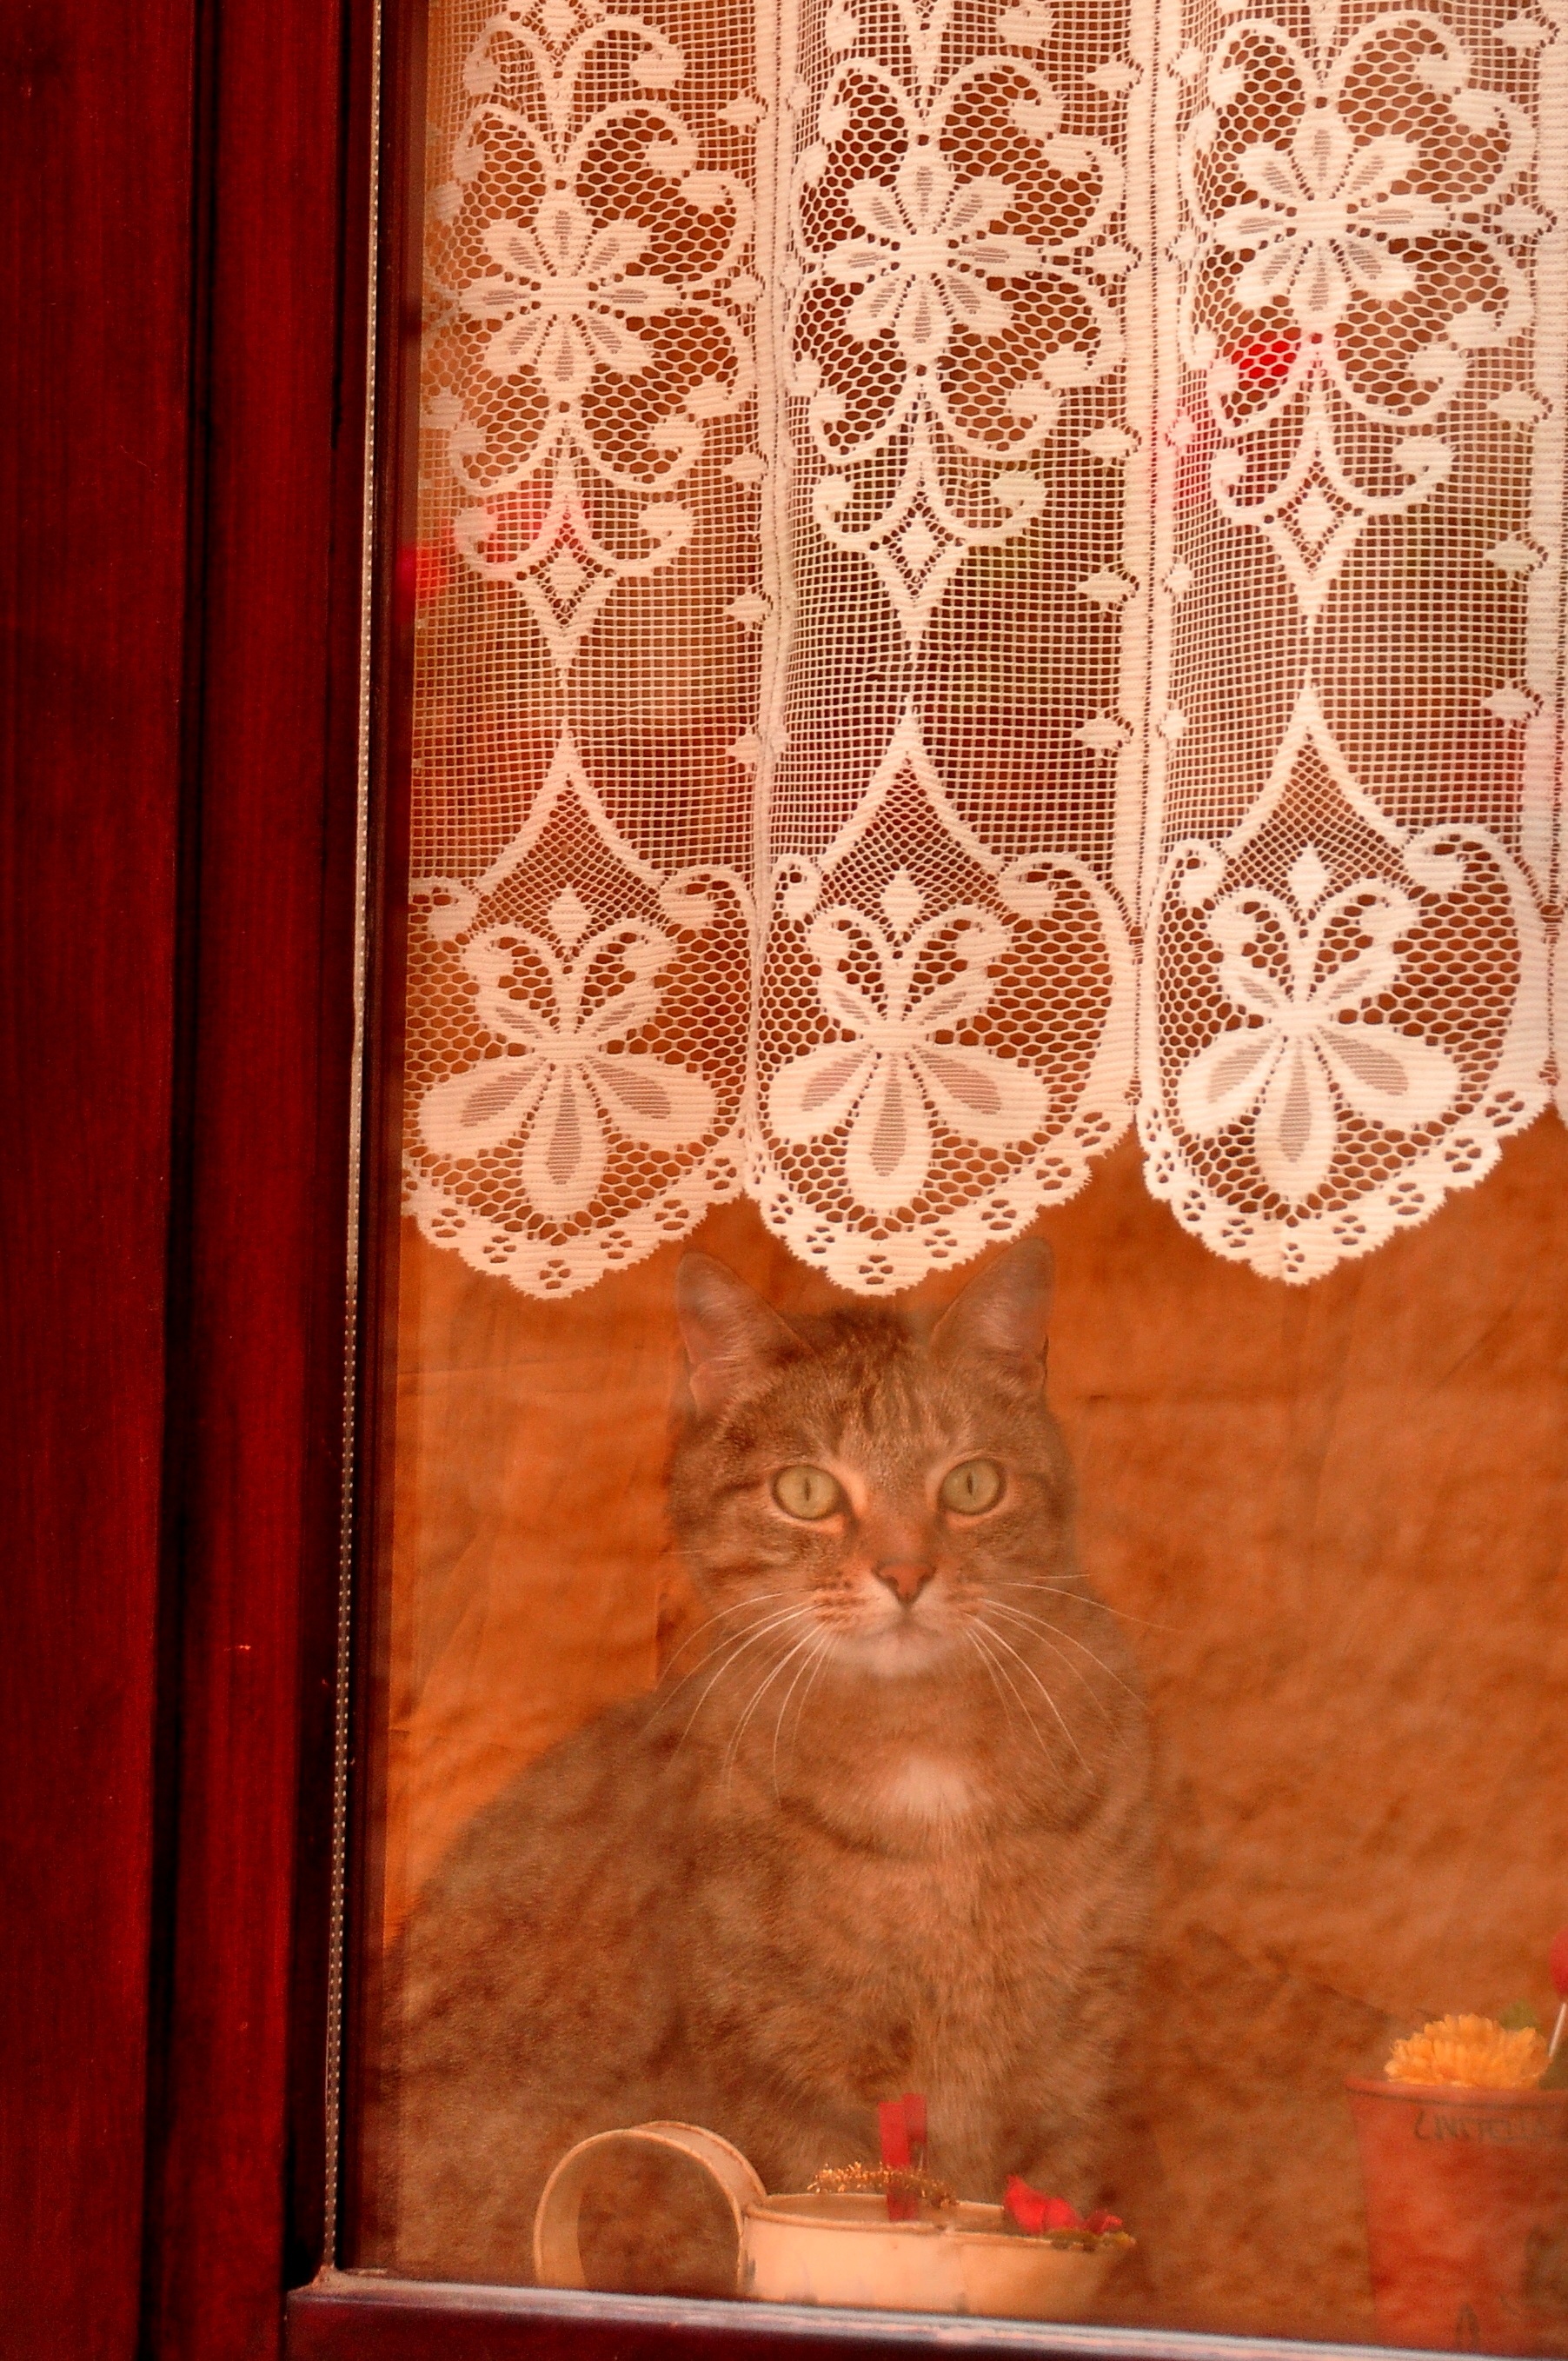
interior, window, animal, cute, looking, pet, kitten, cat, feline, mammal, interior design, textile, art, kitty, windowsill, comfort, domestic, carving